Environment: real
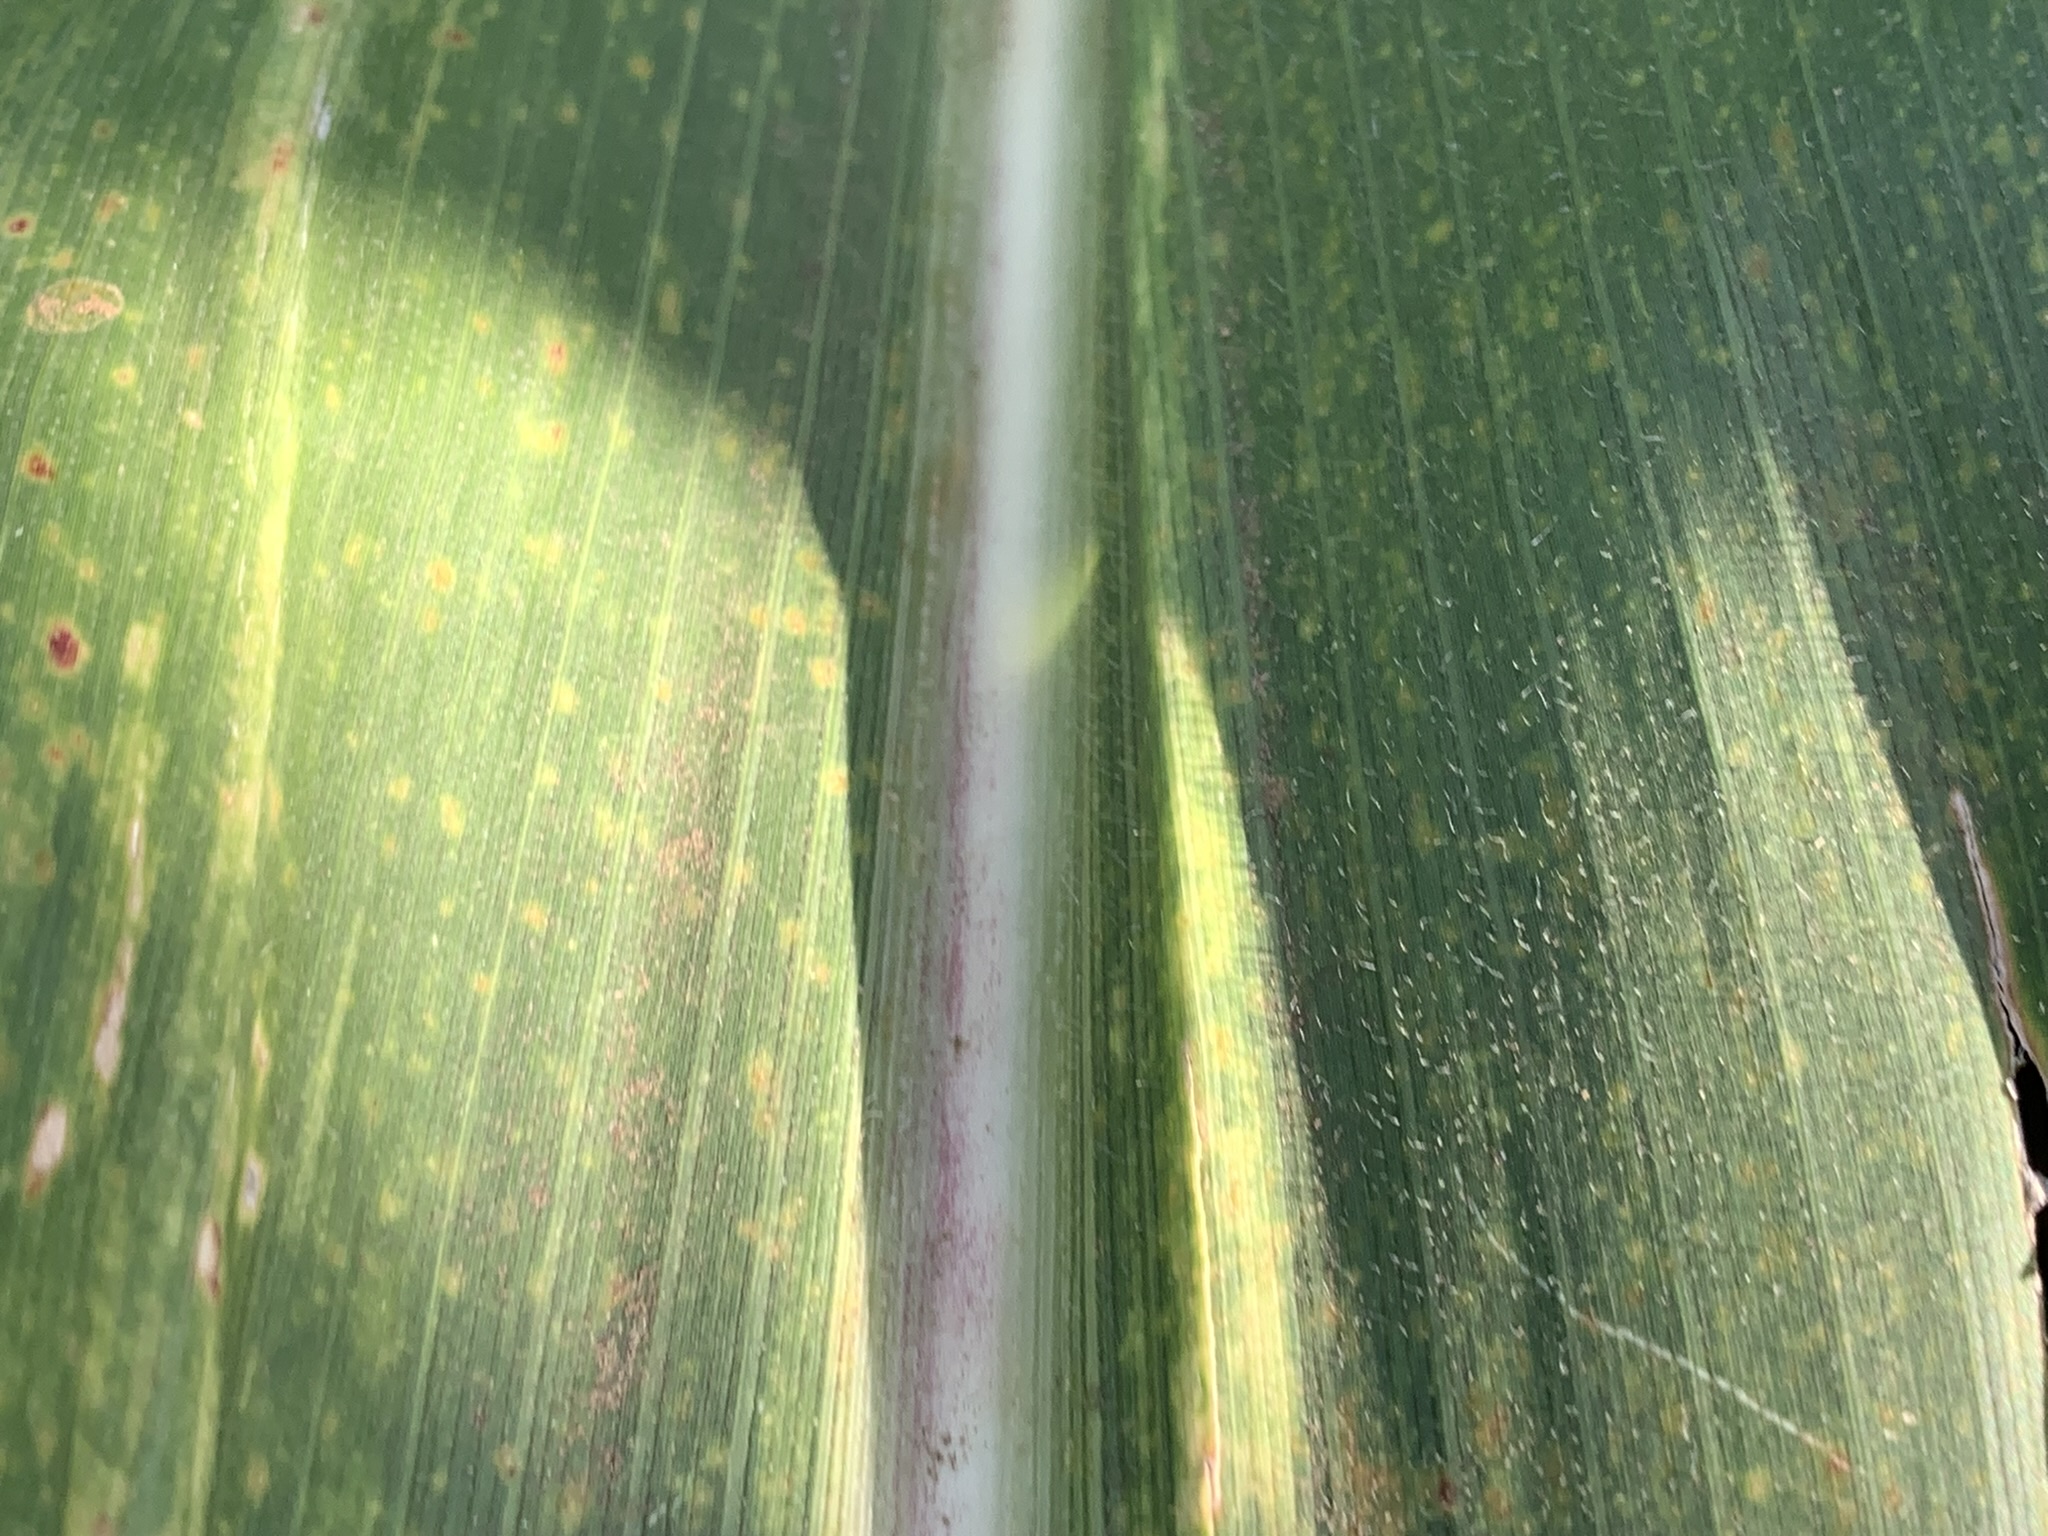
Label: lethal_necrosis